Lastovo

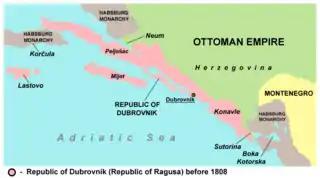
Republic of Ragusa before 1808.

The town of Lastovo is spread over the steep banks of a natural amphitheatre overlooking a fertile field, facing away from the sea. This is unusual compared to other Adriatic islands, which are normally harbour side. Other settlements on the island include the villages of Ubli (also known as Sveti Petar), Zaklopatica, Skrivena Luka, and Pasadur.